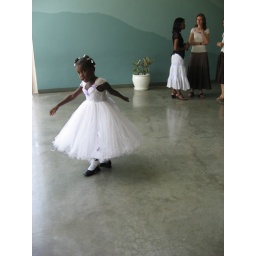
Little girl spinning in her dress at the Creole Special Day Assembly